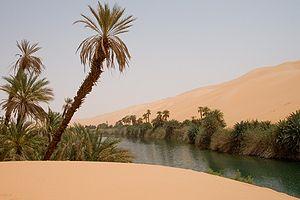
J'irai comme un cheval fou est un film français réalisé par Fernando Arrabal et sorti en 1973.